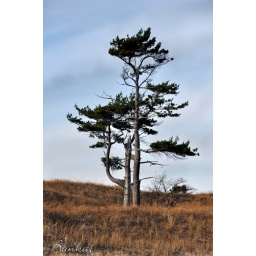
A lone pine grows in the sand dunes of Kohler Andrea State Park, Sheboygan, Wisconsin